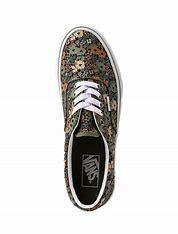
Brand: Vans
Model: Era Skate